Kalkūni, Augšdaugava Municipality

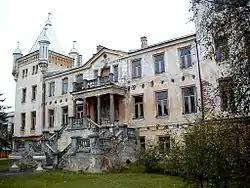
Kalkūni Castle in 2000

Kalkūni is the biggest village and the administrative centre of Kalkūne Parish in Augšdaugava Municipality in the Selonia region of Latvia. From 2009 until 2021, it was part of the former Daugavpils Municipality.